1988–89 Georgetown Hoyas men's basketball team

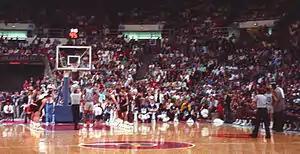
Georgetown faced Princeton in an opening round game of the 1989 NCAA tournament on March 17, 1989, at the Providence Civic Center in Providence, Rhode Island. Above, with 1:41 left in the game, Georgetown freshman center Alonzo Mourning is at the free throw line, while on the sideline head coach John Thompson, talks to senior guard Charles Smith. Georgetown won the game 50–49.

The 1988–89 Georgetown Hoyas men's basketball team represented Georgetown University in the 1988–89 NCAA Division I college basketball season. John Thompson, coached them in his 17th season as head coach. They played their home games at the Capital Centre in Landover, Maryland. They were members of the Big East Conference and finished the season with a record of 29–5, 13–3 in Big East play. They finished as the Big East regular season champions and won the 1989 Big East men's basketball tournament, the sixth Big East tournament championship in Georgetown men's basketball history, defeating Syracuse in the final game. They were the No. 1 seed in the East Region of the 1989 NCAA Division I men's basketball tournament – the 11th of 14 consecutive Georgetown NCAA tournament appearances – and advanced to the East Region final before losing to the region's No. 2 seed, Duke. They were ranked No. 2 in the season's final Associated Press Poll and Coaches' Poll.